Bhutanese literature

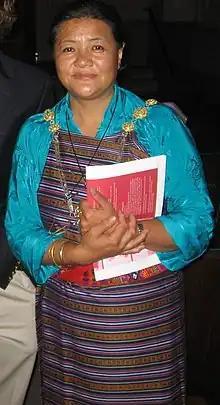
Bhutanese author Kunzang Choden

Bhutanese Literature is written in various languages including Nepali language and Dzongkha in Bhutan. It dates back to the 1950s. Earlier, Bhutanese literature used to be centered on religious teachings, and, now, it is more focused on folklores.